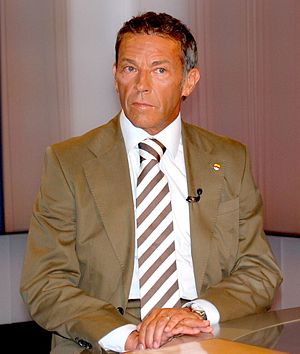
Jörg Haider / Politisk karriere
Jörg Haider i en valgdebat 2008.
Dr.jur. Jörg Haider var en østrigsk politiker. Han var i perioden 1989-1991 og igen fra 1999 leder af landsregeringen i forbundslandet Kärnten. Haider var parlamentsmedlem for og leder af det tysk-nationale østrigske frihedsparti. I 2005 deltes dette parti i to med Haider som leder af det nye parti BZÖ indtil juni 2006. I august 2008 valgte BZÖ's landsmøde atter Jörg Haider til partiformand.